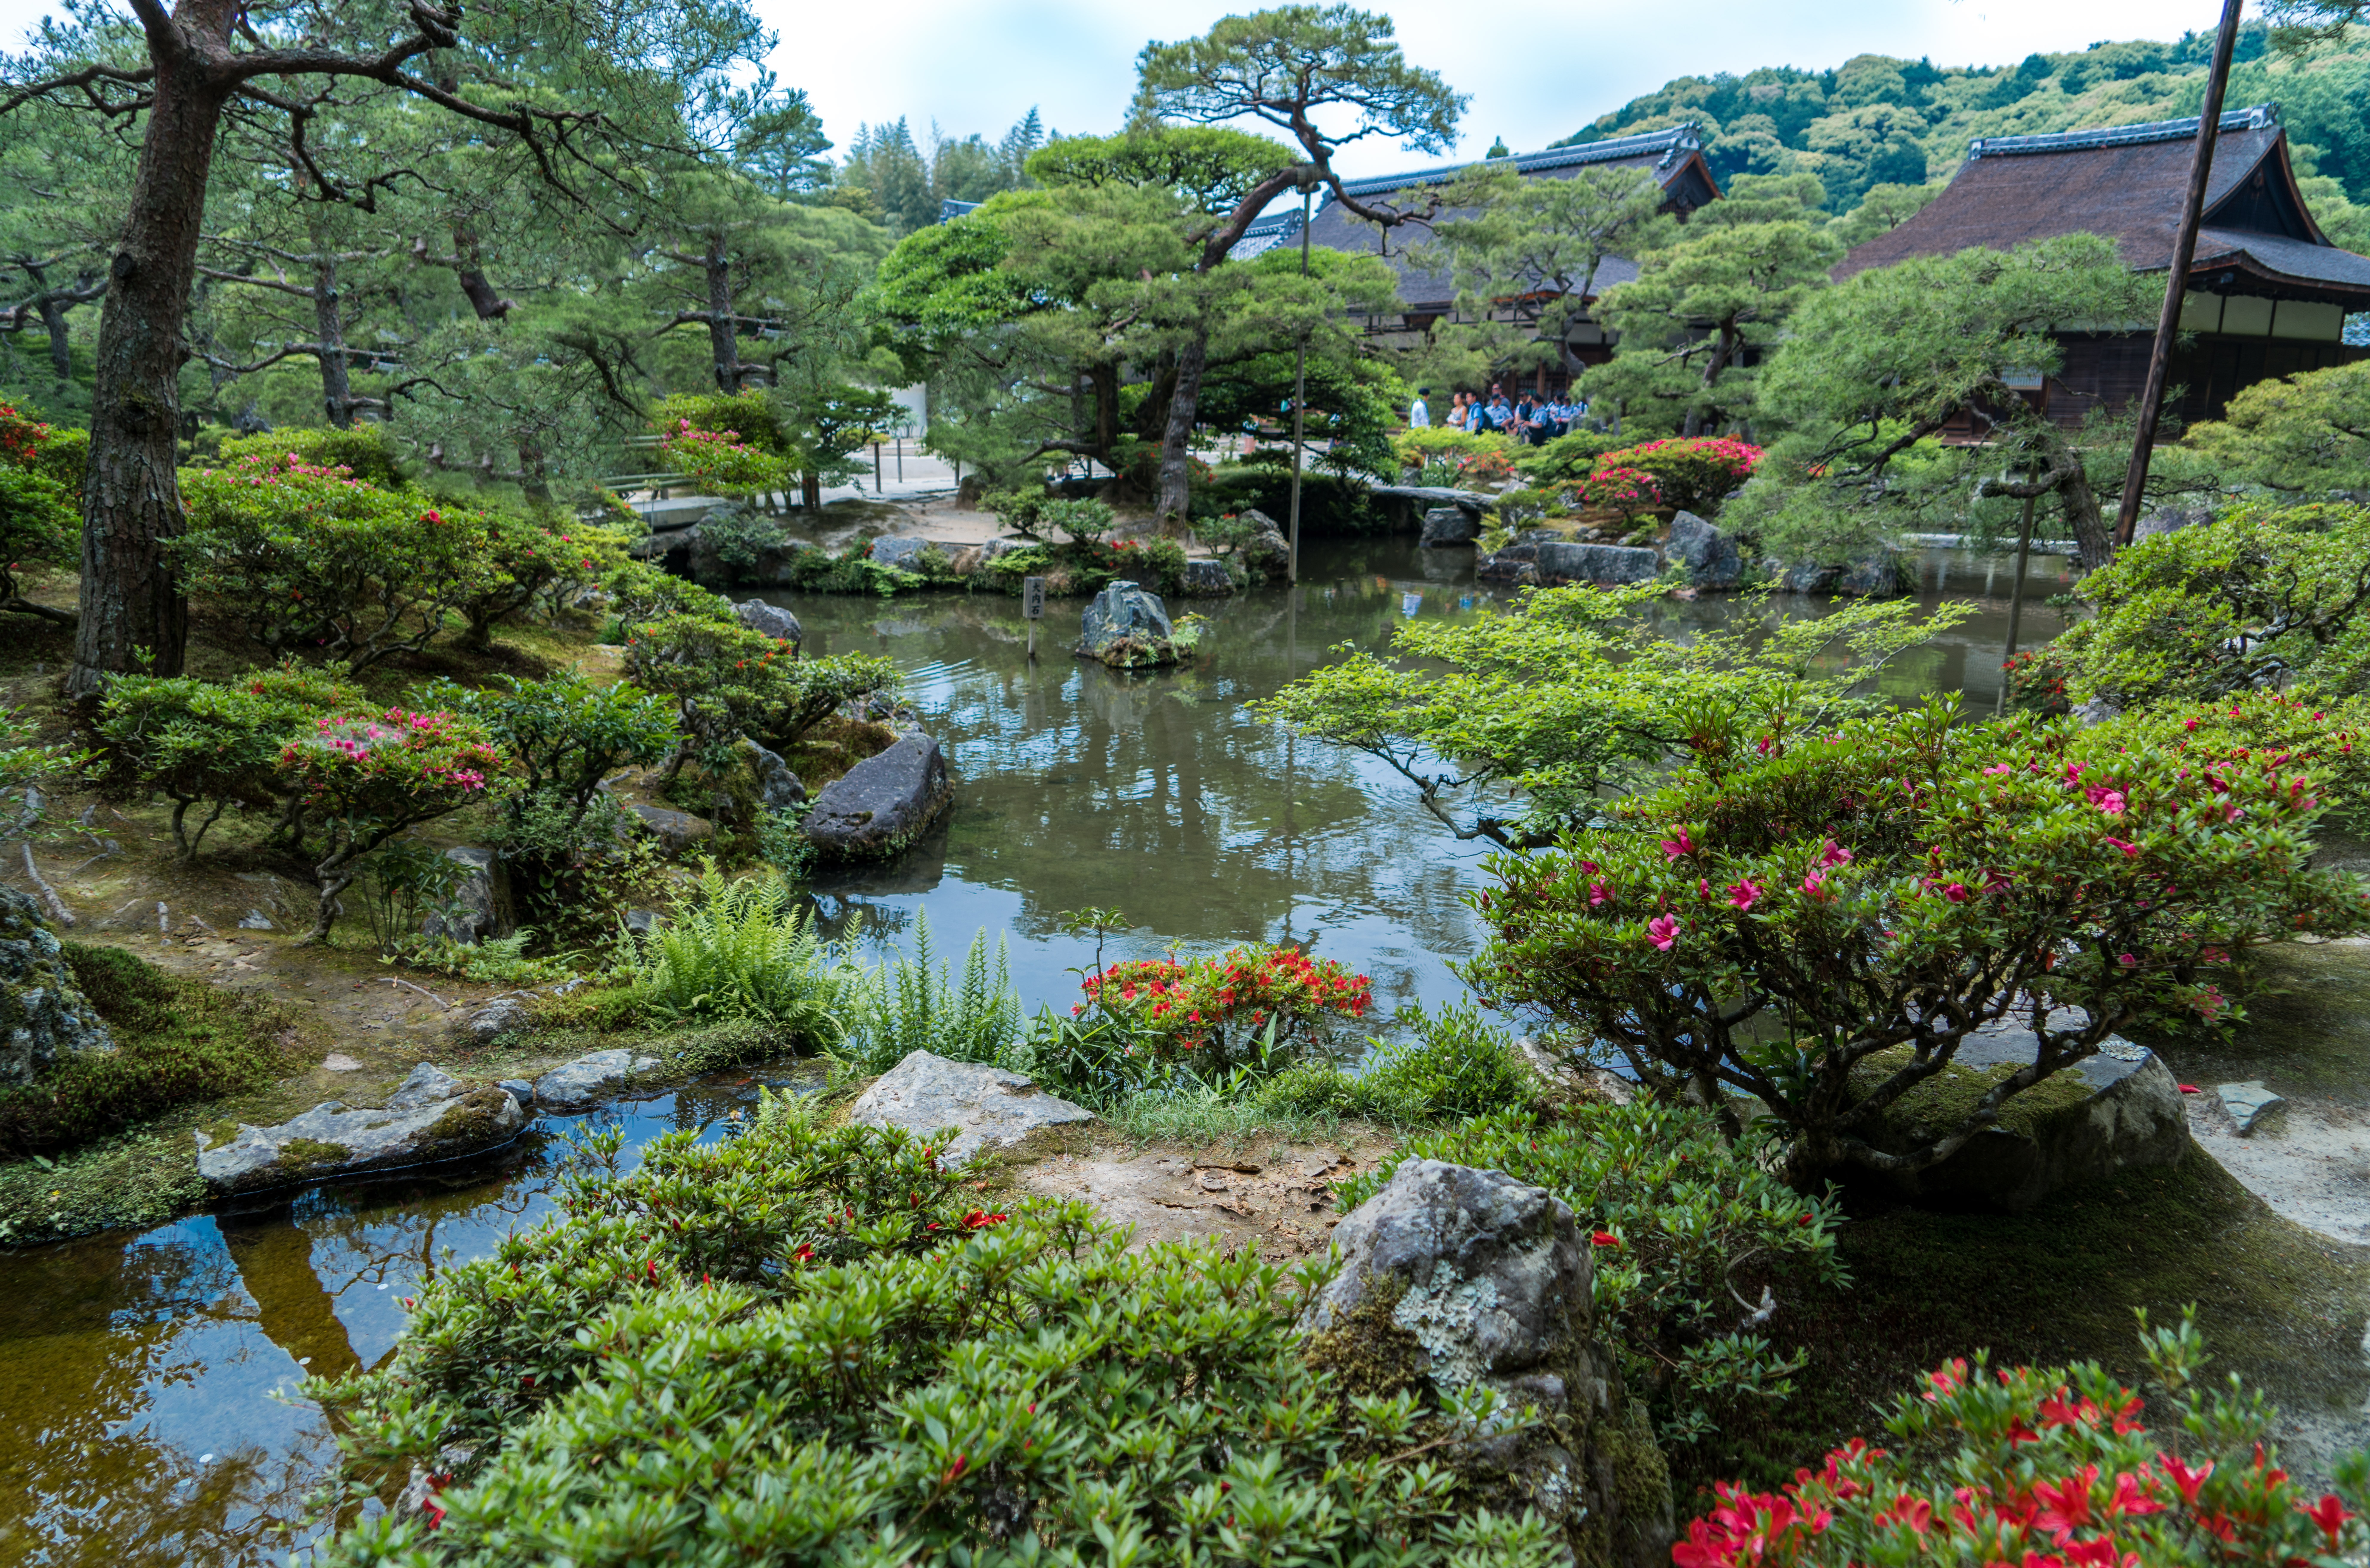
water, nature, flower, river, valley, pond, stream, park, botany, garden, japan, body of water, flowers, japanese, vegetation, rainforest, kyoto, botanical garden, woodland, ecosystem, watercourse, ginkaku ji gardens, ginkakuji